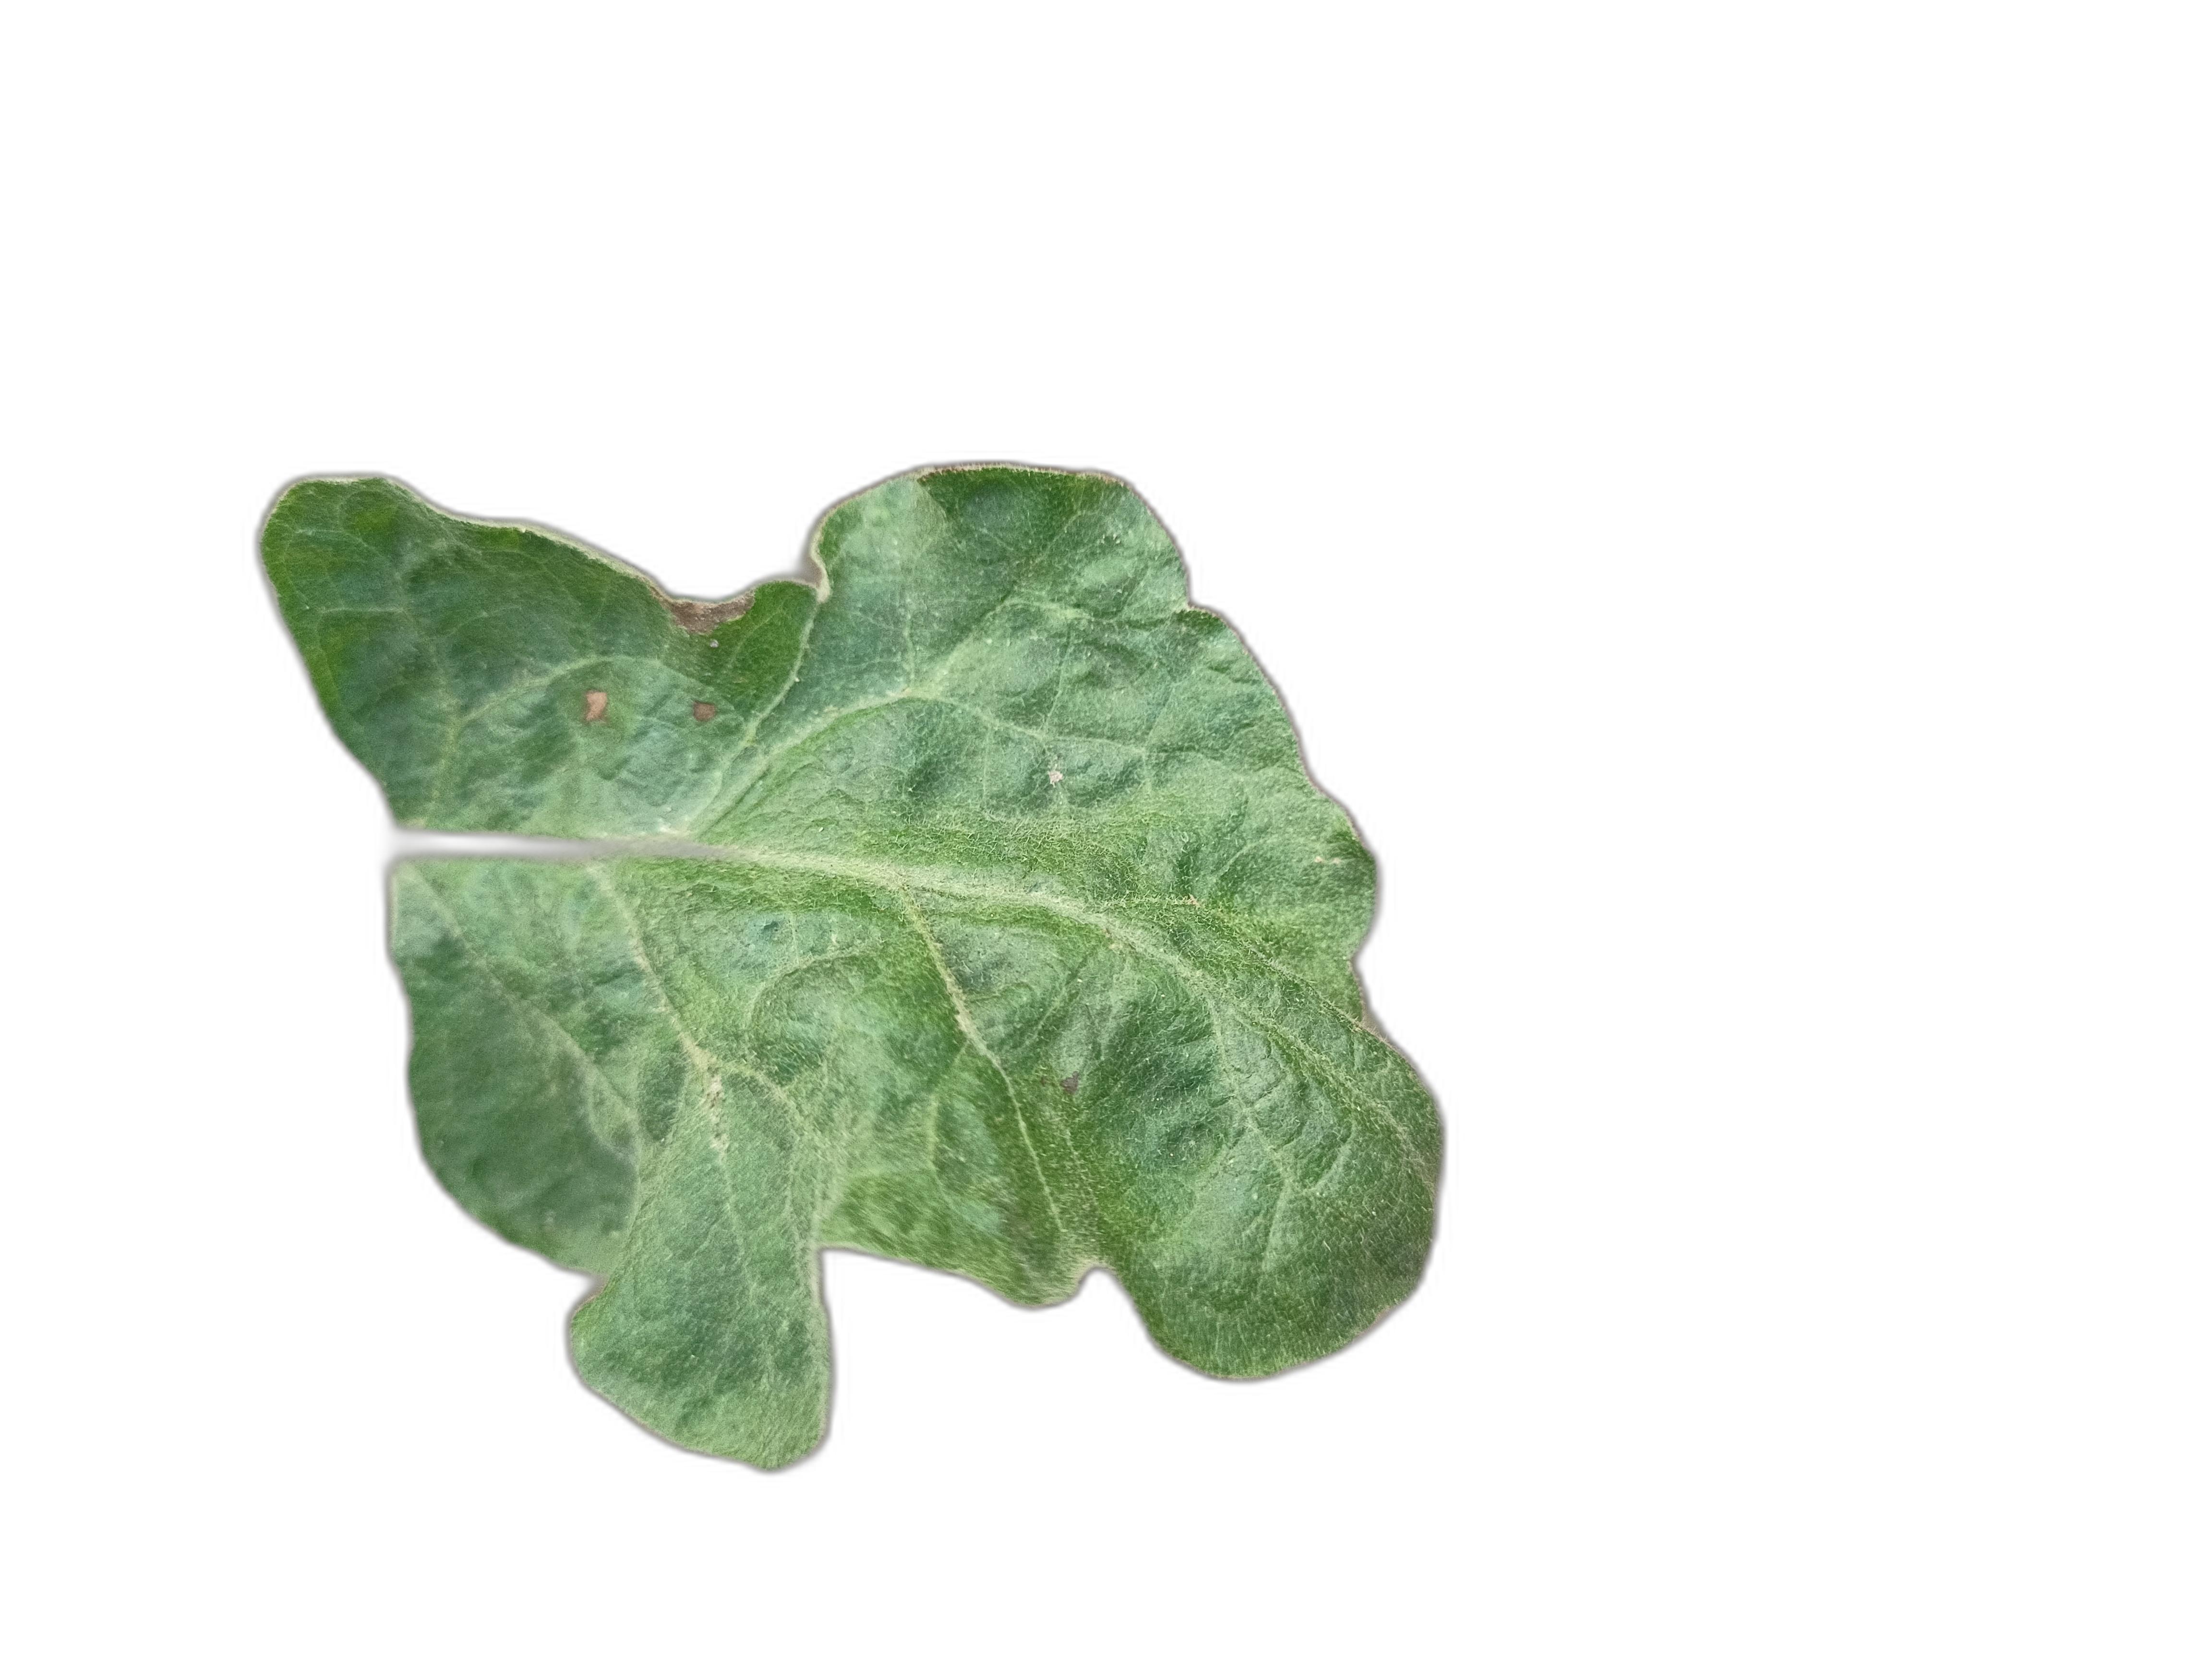
Label: Mosaic Virus Disease